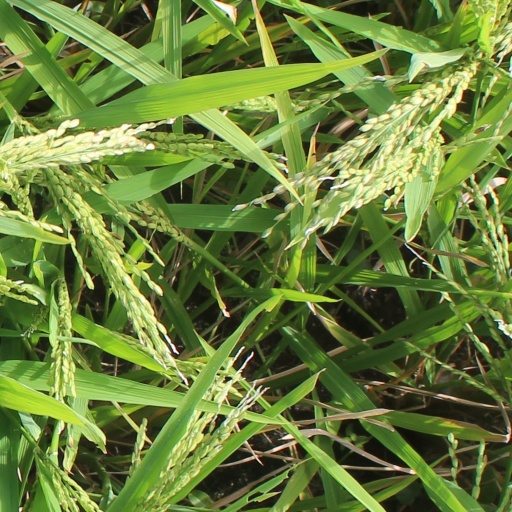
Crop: rice